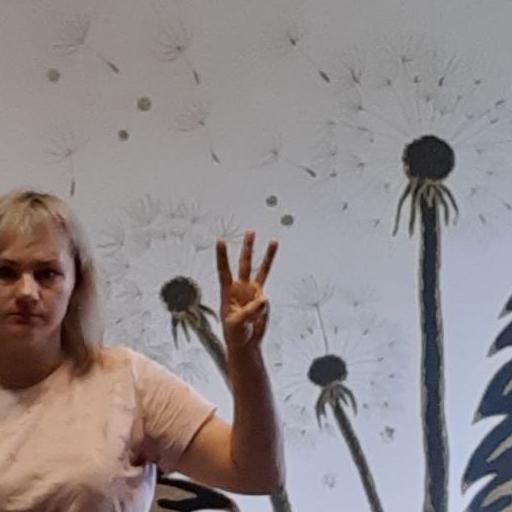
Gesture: three